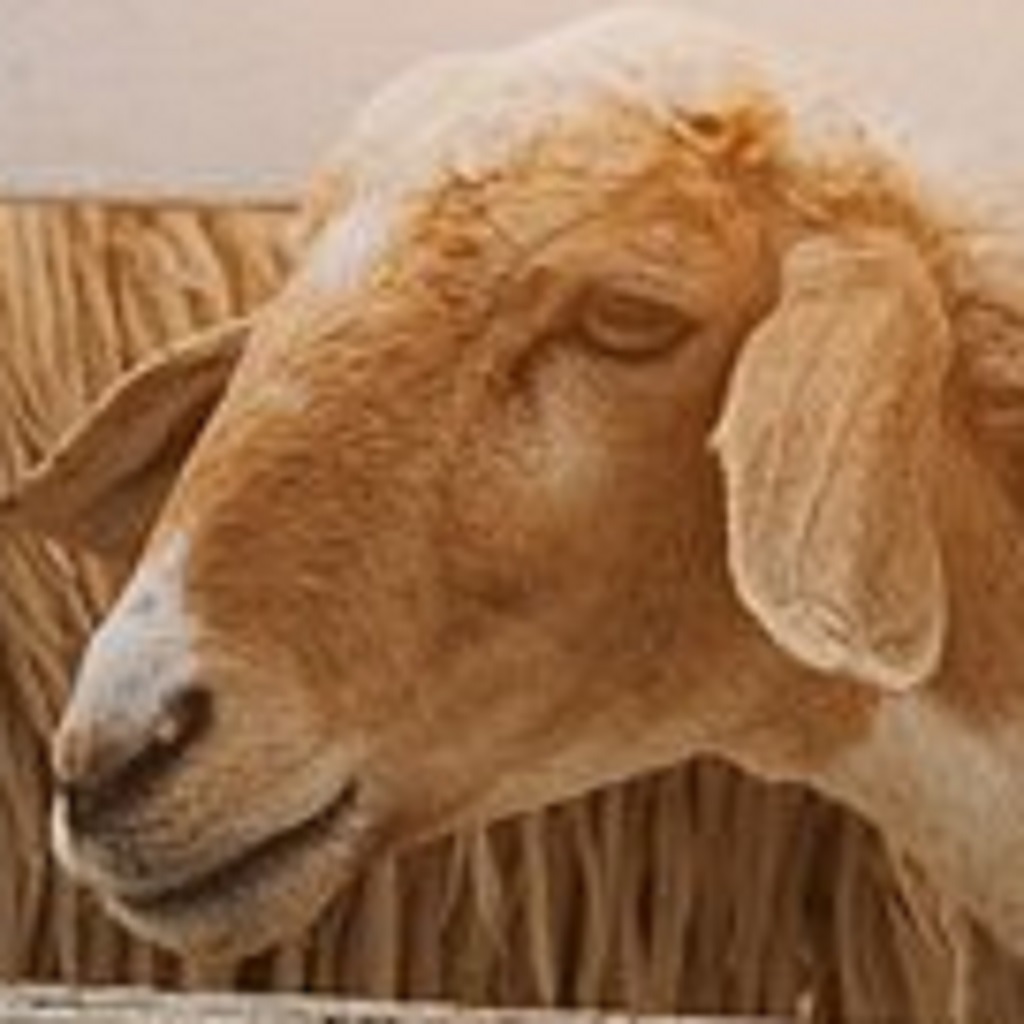
Label: no pain